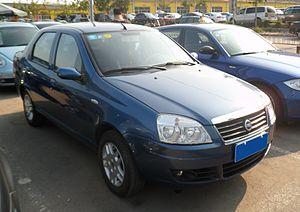
Fiat Chine regroupe tous les intérêts du Groupe Italien Fiat dans cet immense pays afin de participer à son essor industriel.
La Fiat Perla est une version réservée au marché chinois, de la Fiat Siena avec un nom de code interne Fiat différent de la base 178 de la Palio.